Goguryeo–Tang War

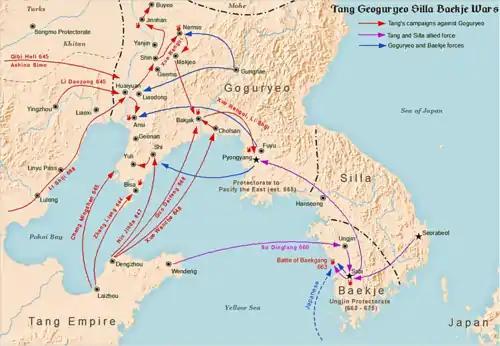

The Goguryeo–Tang War occurred from 645 to 668 and was fought between Goguryeo and the Tang dynasty. During the course of the war, the two sides allied with various other states. Goguryeo successfully repulsed the invading Tang armies during the first Tang invasions of 645–648. After conquering Baekje in 660, Tang and Silla armies invaded Goguryeo from the north and south in 661, but were forced to withdraw in 662. In 666, Yŏn Kaesomun died and Goguryeo became plagued by violent dissension, numerous defections, and widespread demoralization. The Tang–Silla alliance mounted a fresh invasion in the following year, aided by the defector Yŏn Namsaeng. In late 668, exhausted from numerous military attacks and suffering from internal political chaos, Goguryeo and the remnants of Baekje army succumbed to the numerically superior armies of the Tang dynasty and Silla.